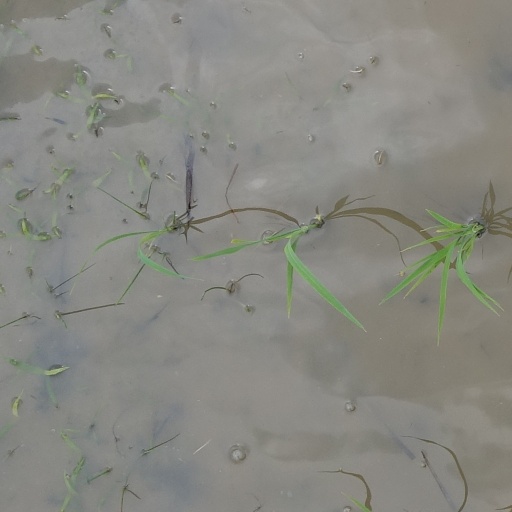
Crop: rice